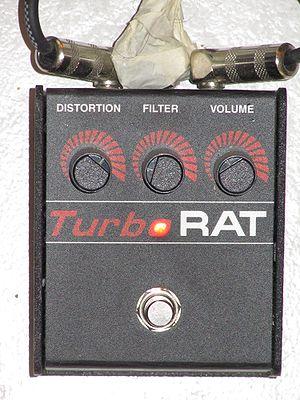
Il s'agit d'une pédale d'effets pour guitare électrique de ProCo, la célèbre Turbo RAT. C'est une pédale de distorsion ayant trois potentiomètres
La distorsion est un effet utilisé dans la création de sons saturés, distordus et « fuzzy », en compressant les pics du signal audio d'un instrument de musique électronique et en y ajoutant des partiels acoustiques. Un effet par distorsion est également appelé « gain », et s'applique principalement aux guitares électriques, mais peut également s'appliquer aux instruments de nombreux genres de musiques électroniques.
La Proco RAT est une pédale de distorsion pour guitare électrique. La ProCo RAT est le premier modèle, qui a été décliné par la suite en divers modèles. À l'heure actuelle, les modèles disponibles sont la RAT2, la Turbo RAT, la You Dirty RAT, la Deucetone RAT, la Juggernaut et la SOLO. Les pédales ProCo sont réputées, en dehors de leur sonorité, pour leur solidité exceptionnelle.